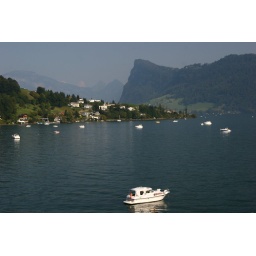
Lake Luzern with boats and Burgenstock mountain in the background, near Luzern Switzerland